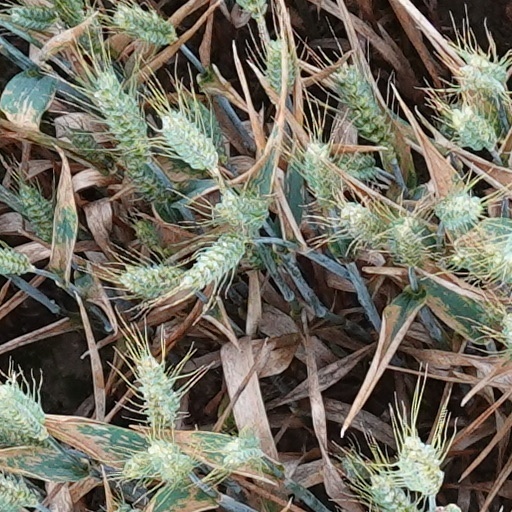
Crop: wheat